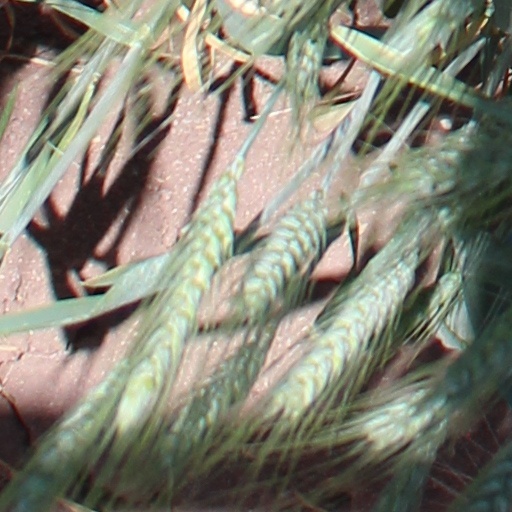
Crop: wheat